Římov (České Budějovice District)

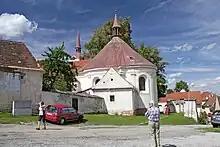
Loreto chapel

The most important monument is the pilgrimage complex with the Church of the Holy Spirit and Loreto Chapel of Santa Casa. The centre of the area is the Loreto chapel, surrounded by ambits with baroque and rococo wall paintings and a set of lunette paintings that depict important pilgrimage sites in the Czech Republic. The Church of the Holy Spirit was built in the early Baroque style in 1697. A tall prismatic belfry was added to it in 1891. The pilgrimage complex is protected as a national cultural monument.